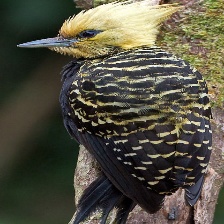
Species: BLONDE CRESTED WOODPECKER
Scientific name: CELEUS FLAVESCENS